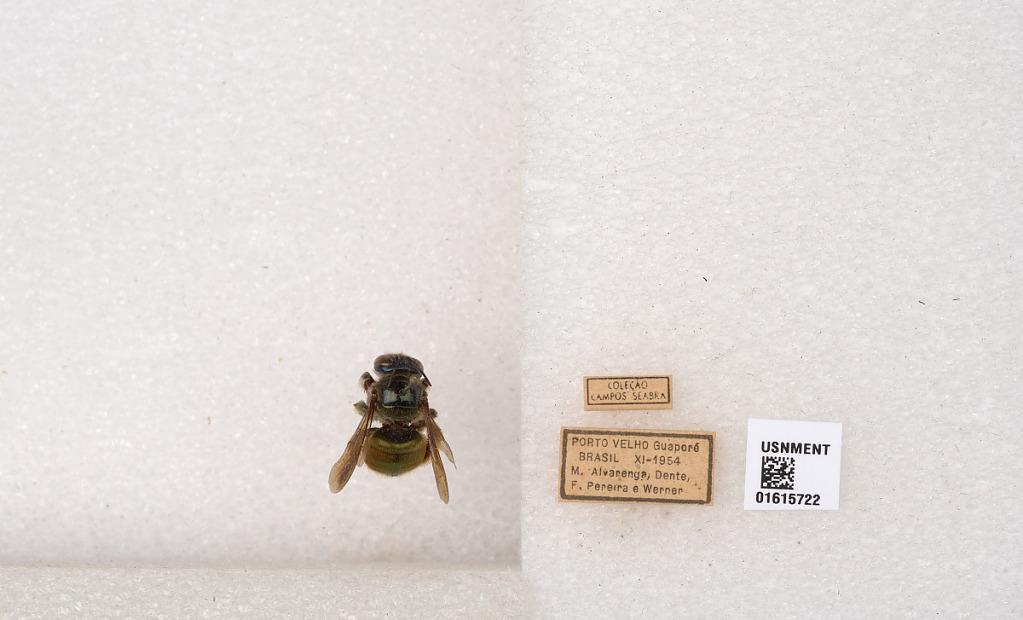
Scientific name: Xylocopa (Schonnherria) ornata Smith
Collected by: M. Alvarenga, Dente, F. Pereira & Werner
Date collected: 1954-11-1
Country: Brazil
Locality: Porto Velho, Guapore